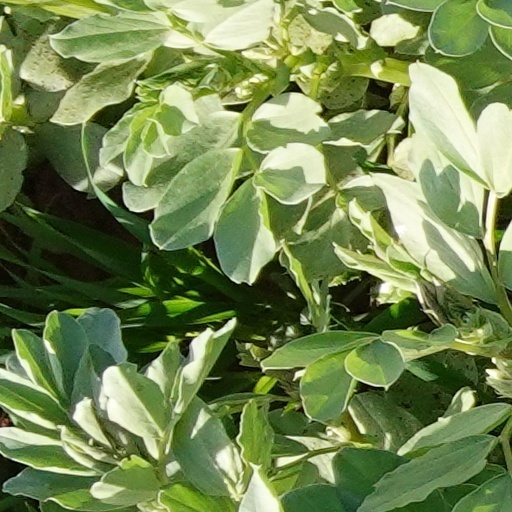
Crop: wheat